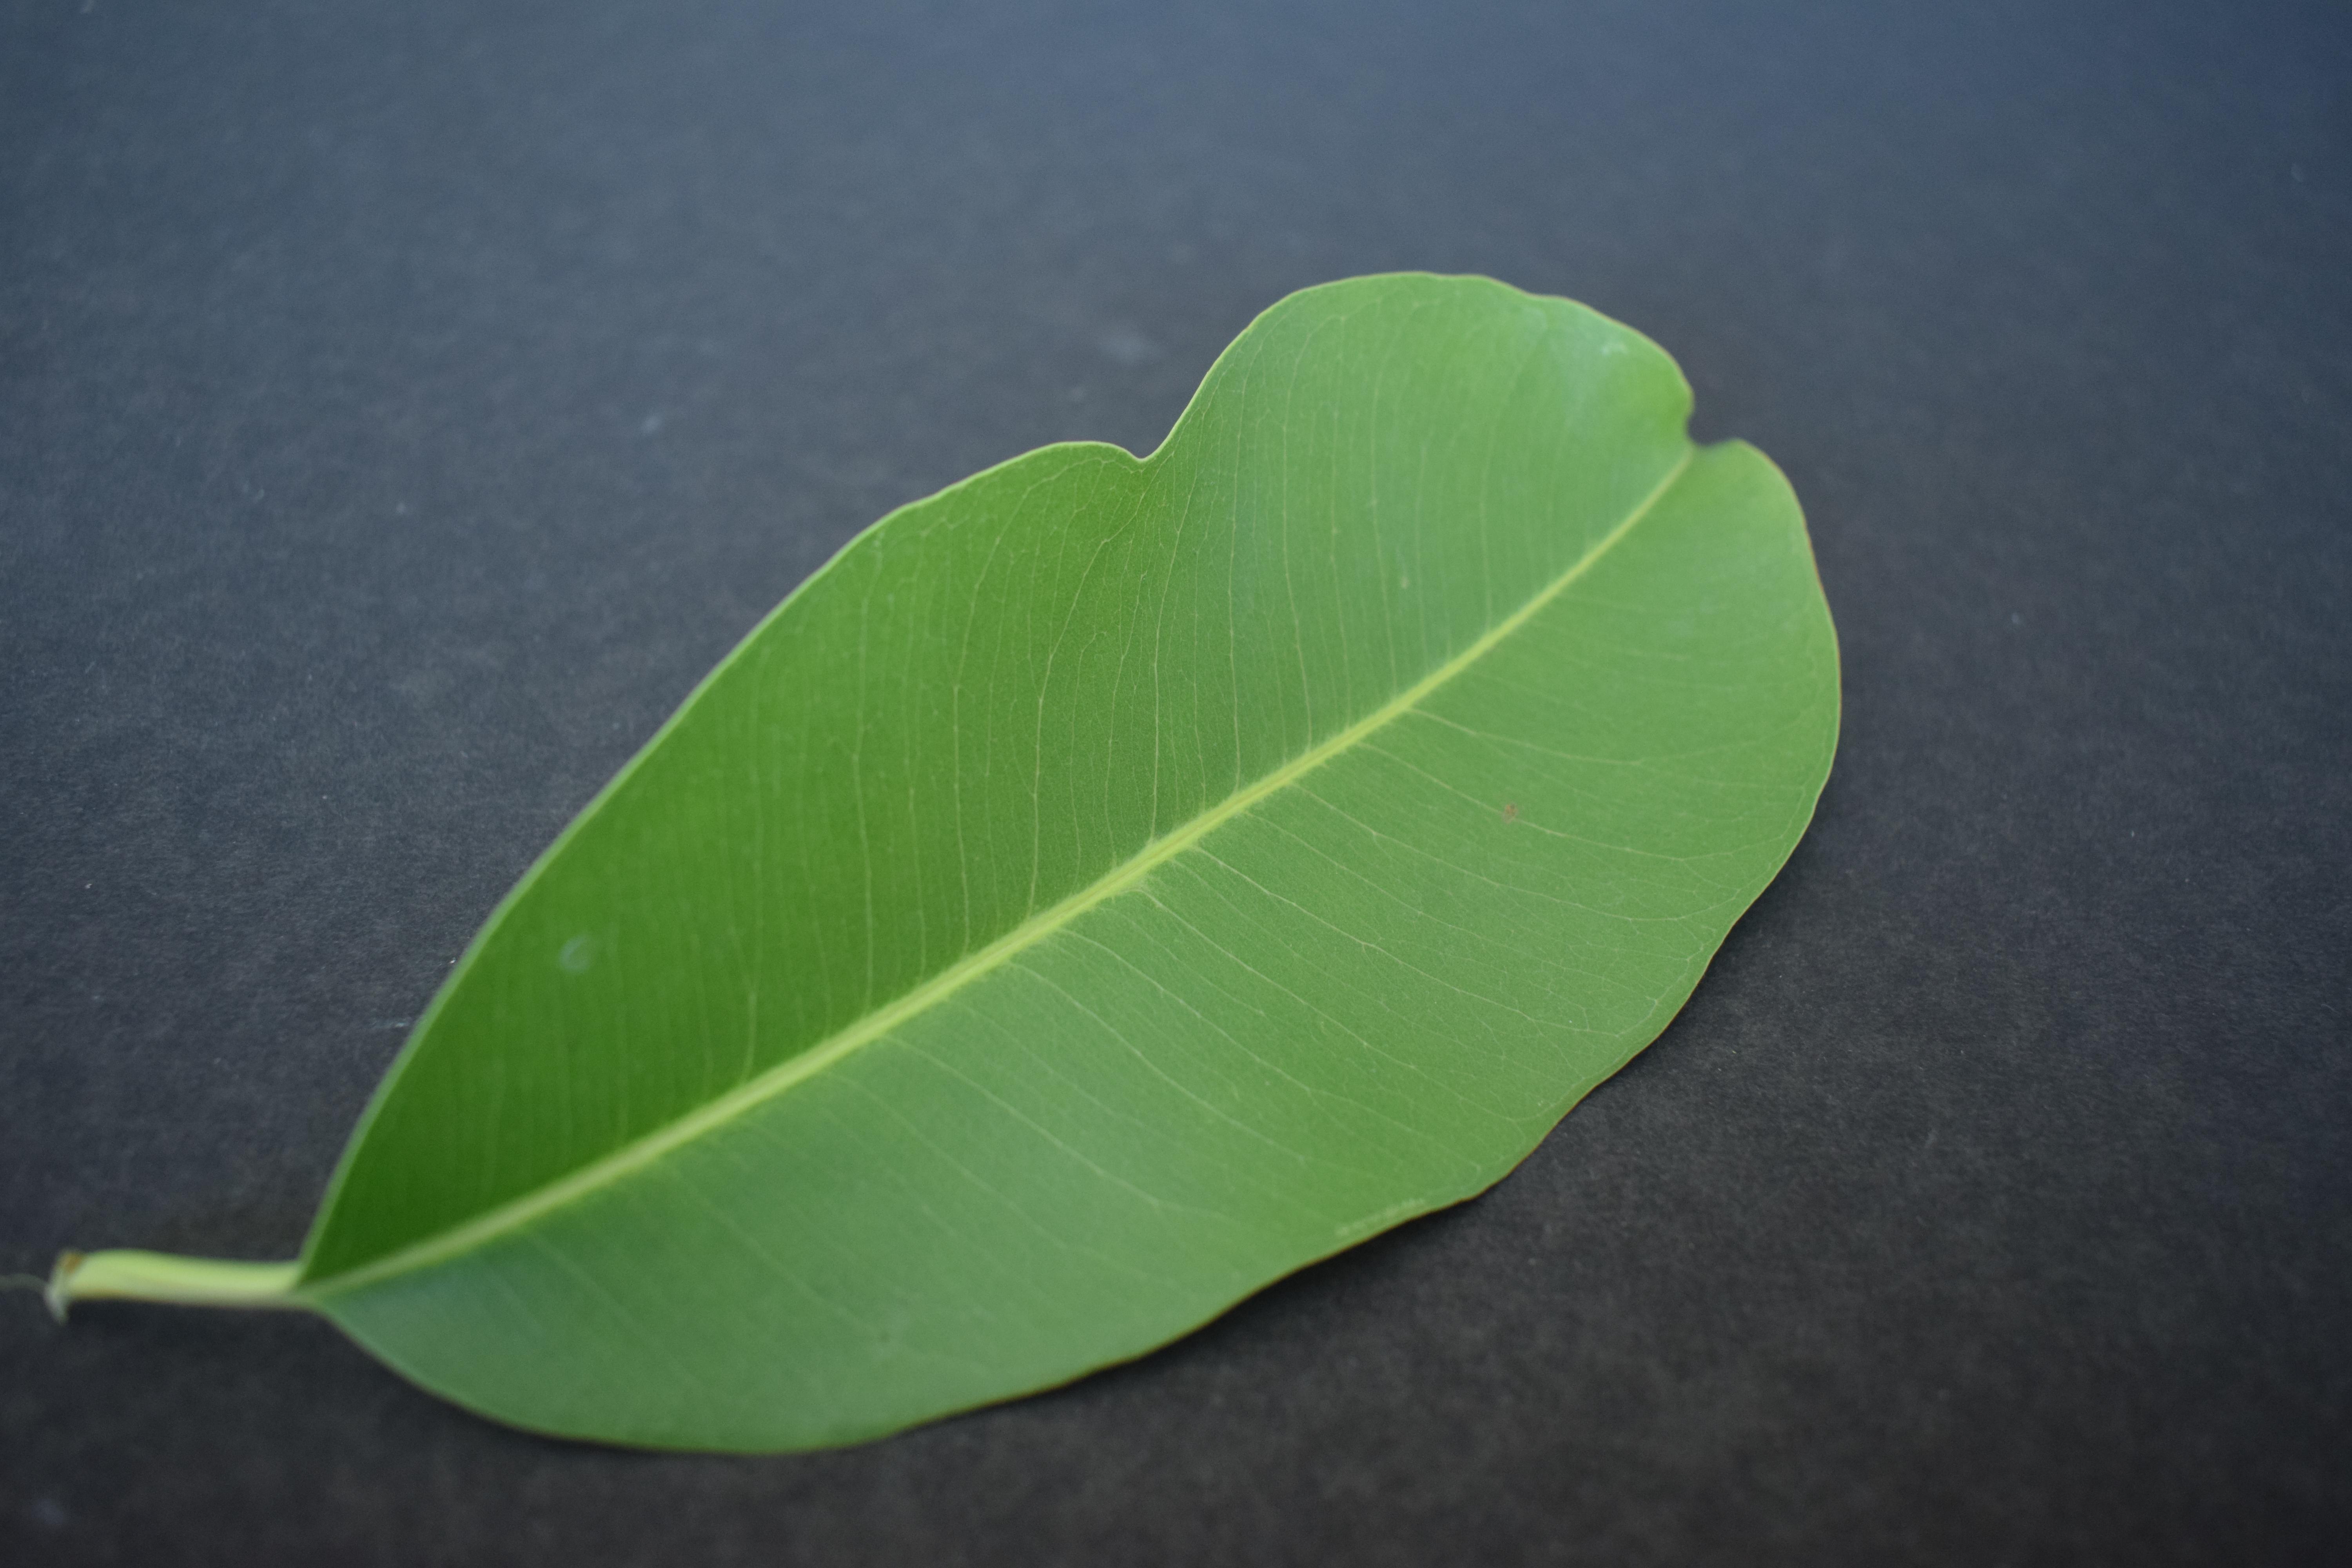
Plant species: Jamun